Zolof the Rock & Roll Destroyer

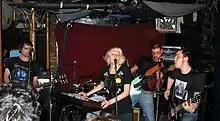
Zolof playing for MTV2's "Dew Circuit Breakout"

Zolof the Rock & Roll Destroyer (often referred to as simply Zolof) were an American pop rock band that originated in Philadelphia, Pennsylvania through core members Vince Ratti and Rachel Minton alongside Anthony Green. Their music, defined by the band members as " rock", is heavily structured and influenced by pop music by way of catchy rhythms and bright lyrics.